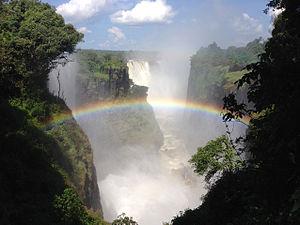
Victoria Falls est une ville de la province du Matabeleland septentrional au Zimbabwe.